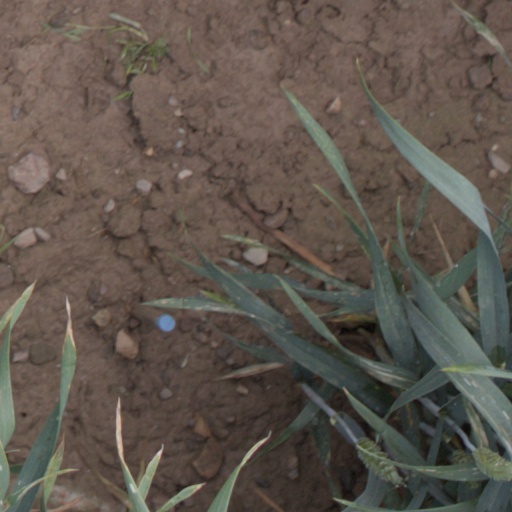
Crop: wheat